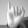
ASL letter: I